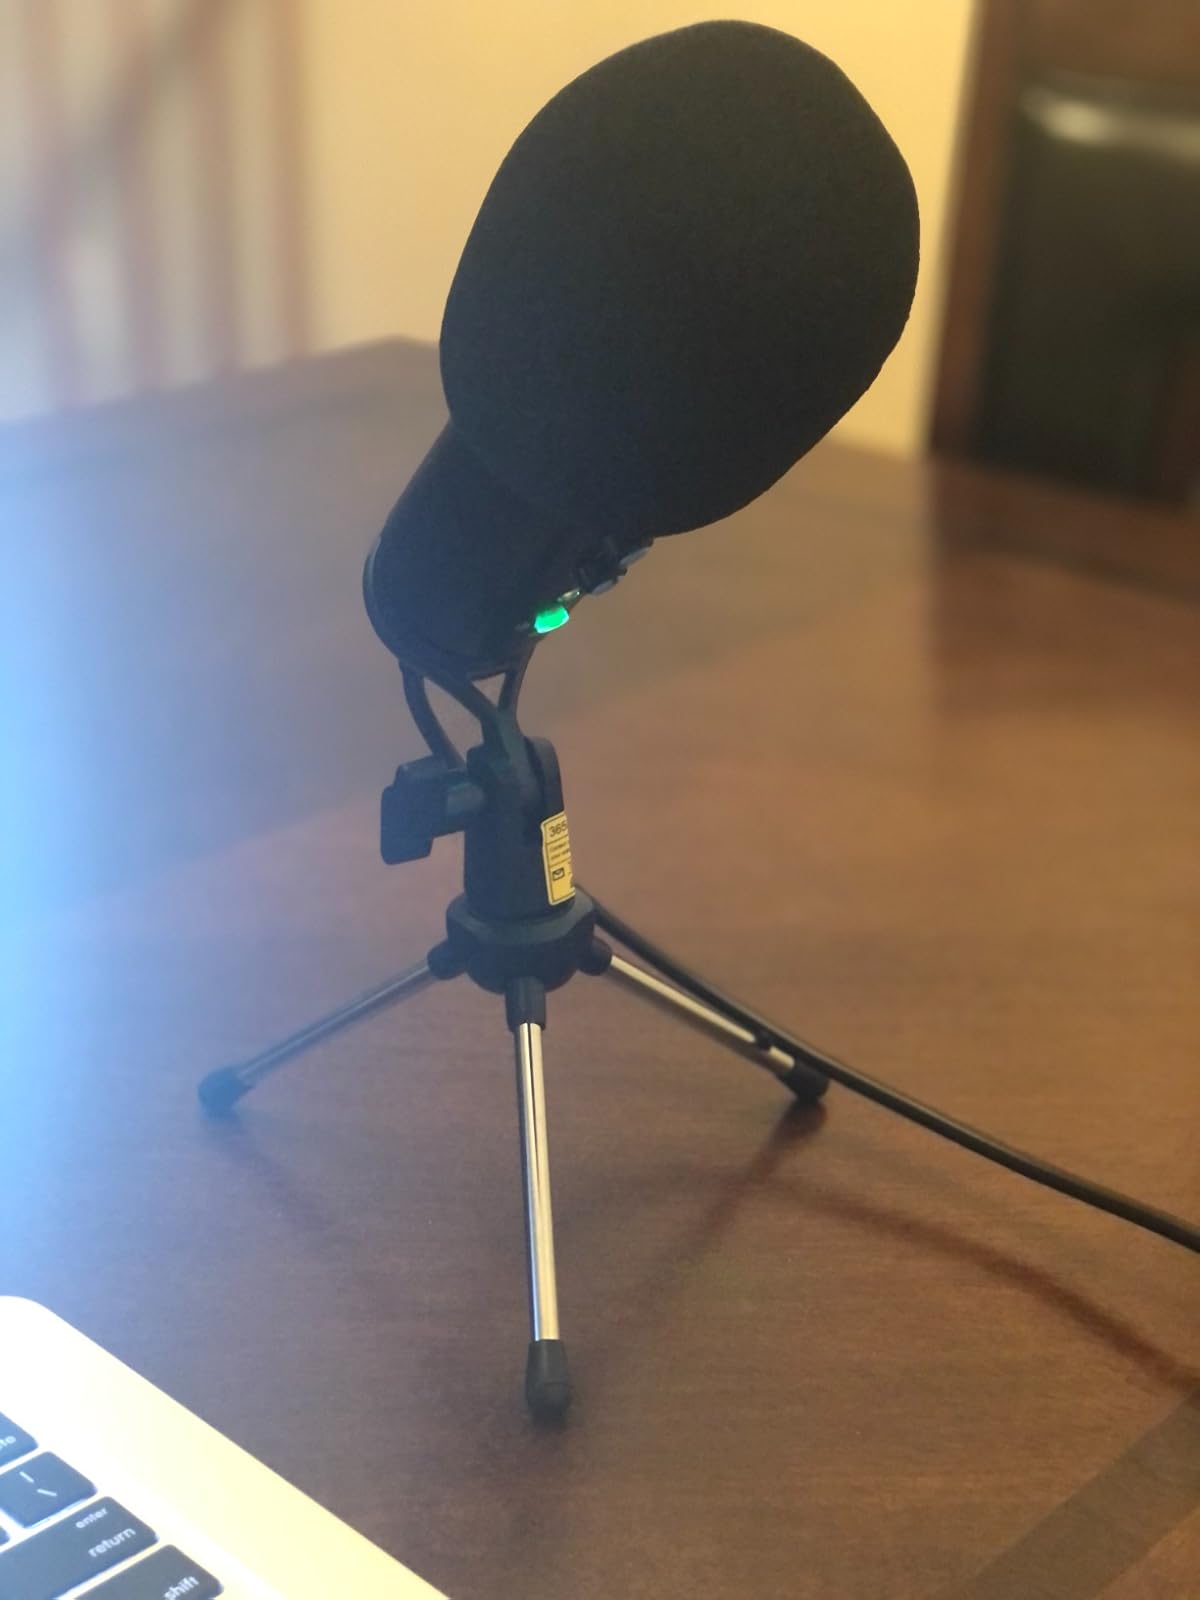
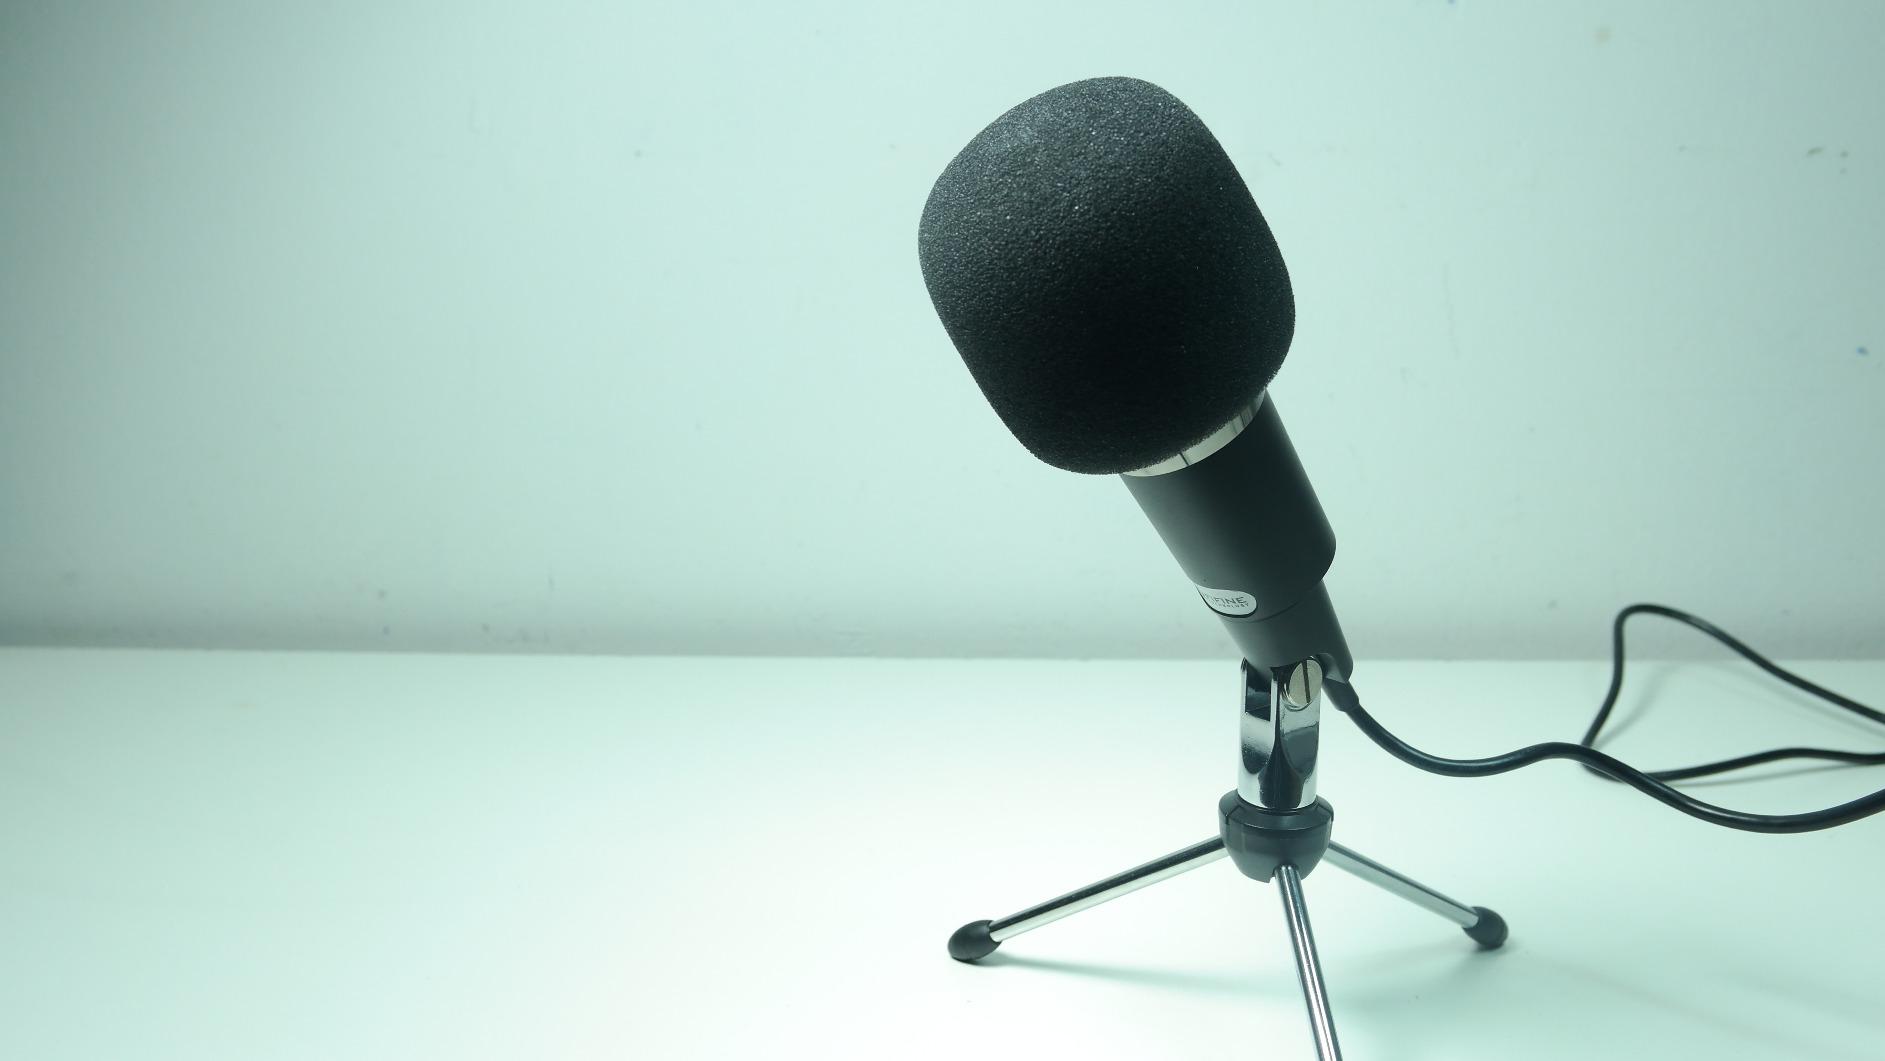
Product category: microphone
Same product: no